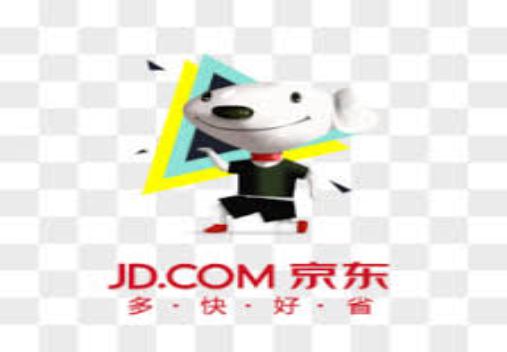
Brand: jd
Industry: Others